Ancient Rome and wine

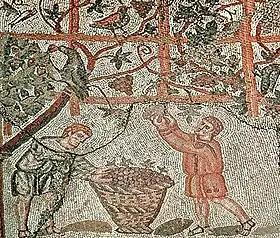
Mosaic depicting the vintage (from Cherchell, present-day Algeria, Roman Africa

The poetry of Virgil recalls that of the Greek poet Hesiod in its focus on the morality and virtue of viticulture, particularly the austerity, integrity and hard work of Roman farmers. The second book of the didactic poem "Georgics" deals with viticultural matters. Virgil advises leaving some grapes on the vine until late November when they become "stiff with frost." This early version of ice wine would have produced sweet wines without the acidity of wine made from grapes harvested earlier.